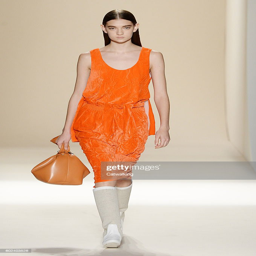
a model walks the runway at the fashion show during fashion week .